List of neighborhoods in San Francisco

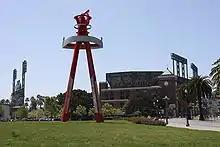
Oracle Park in South Beach, San Francisco.

The Oceanview neighborhood is located in southern San Francisco, south of the Ingleside neighborhood and the Ocean Avenue campus of City College. It is bordered by Interstate 280 to the south and east, Lakeview Avenue to the north and Orizaba Avenue to the west. Oceanview Playground and Minnie and Lovie Ward Recreation Center is located in the middle of the neighborhood, between Plymouth, Capitol, Lobos and Montana. Ocean View Branch Library is located at 345 Randolph St. Oceanview is served by MUNI Routes M and 54. Oceanview, also referred to as Lakeview by the natives of the community, has a rich history.